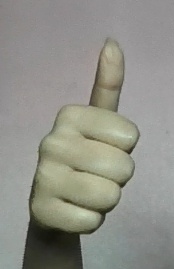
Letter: aleff